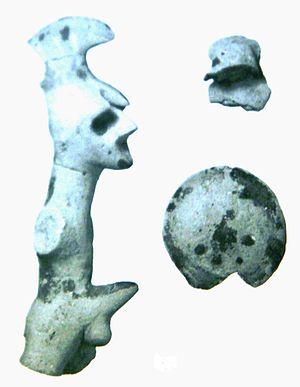
Polizzello est un site archéologique situé à Mussomeli en Sicile.